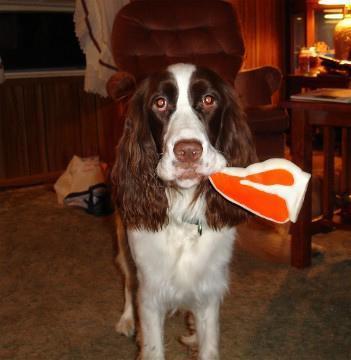
English_springer